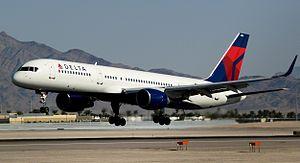
Une compagnie aérienne est une entreprise de transport aérien qui transporte des passagers ou du fret. Les compagnies aériennes louent ou achètent leurs avions pour offrir leurs services et peuvent former des partenariats ou des alliances pour des bénéfices mutuels.